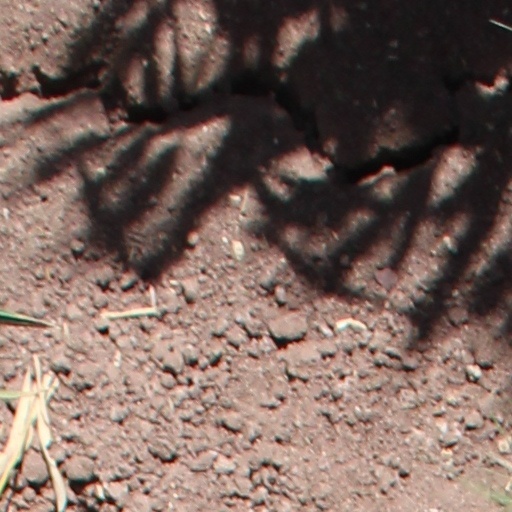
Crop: wheat